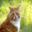
Label: cat